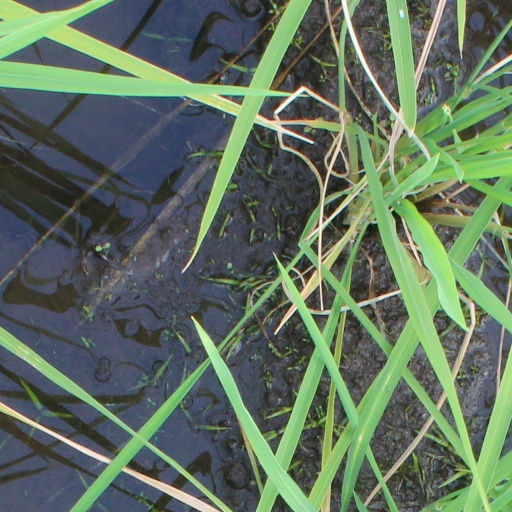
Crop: rice